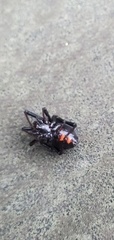
Species: Lactrodectus_hesperus